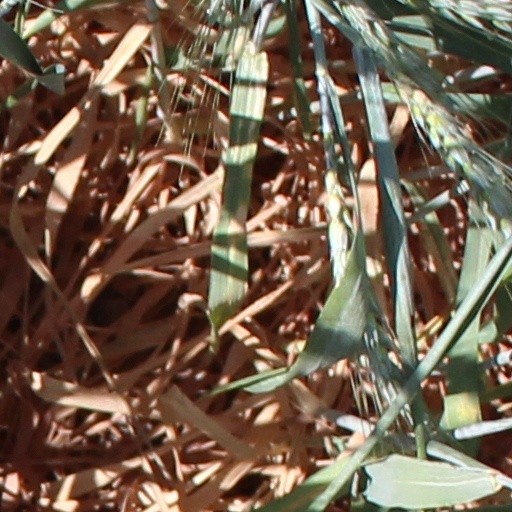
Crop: wheat